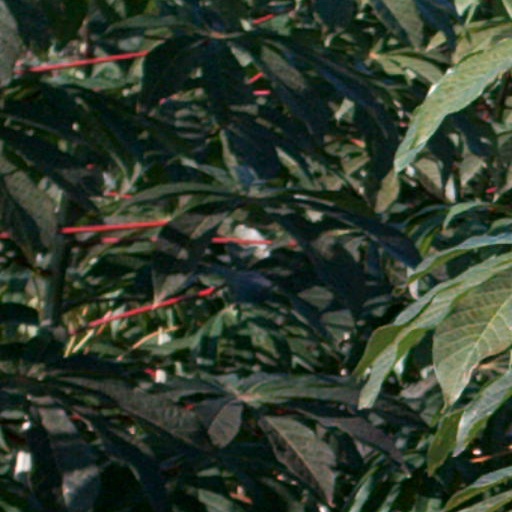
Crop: cassava